Developments in Islamabad

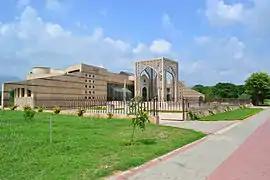
Aiwan-e-Quaid, Fatima Jinnah Park

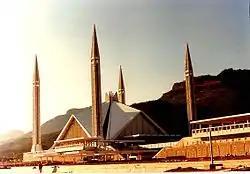
Faisal Mosque, Islamabad

Islamabad has seen large-scale development and infrastructure projects in the 21st century. In 2023, the most prominent projects are;